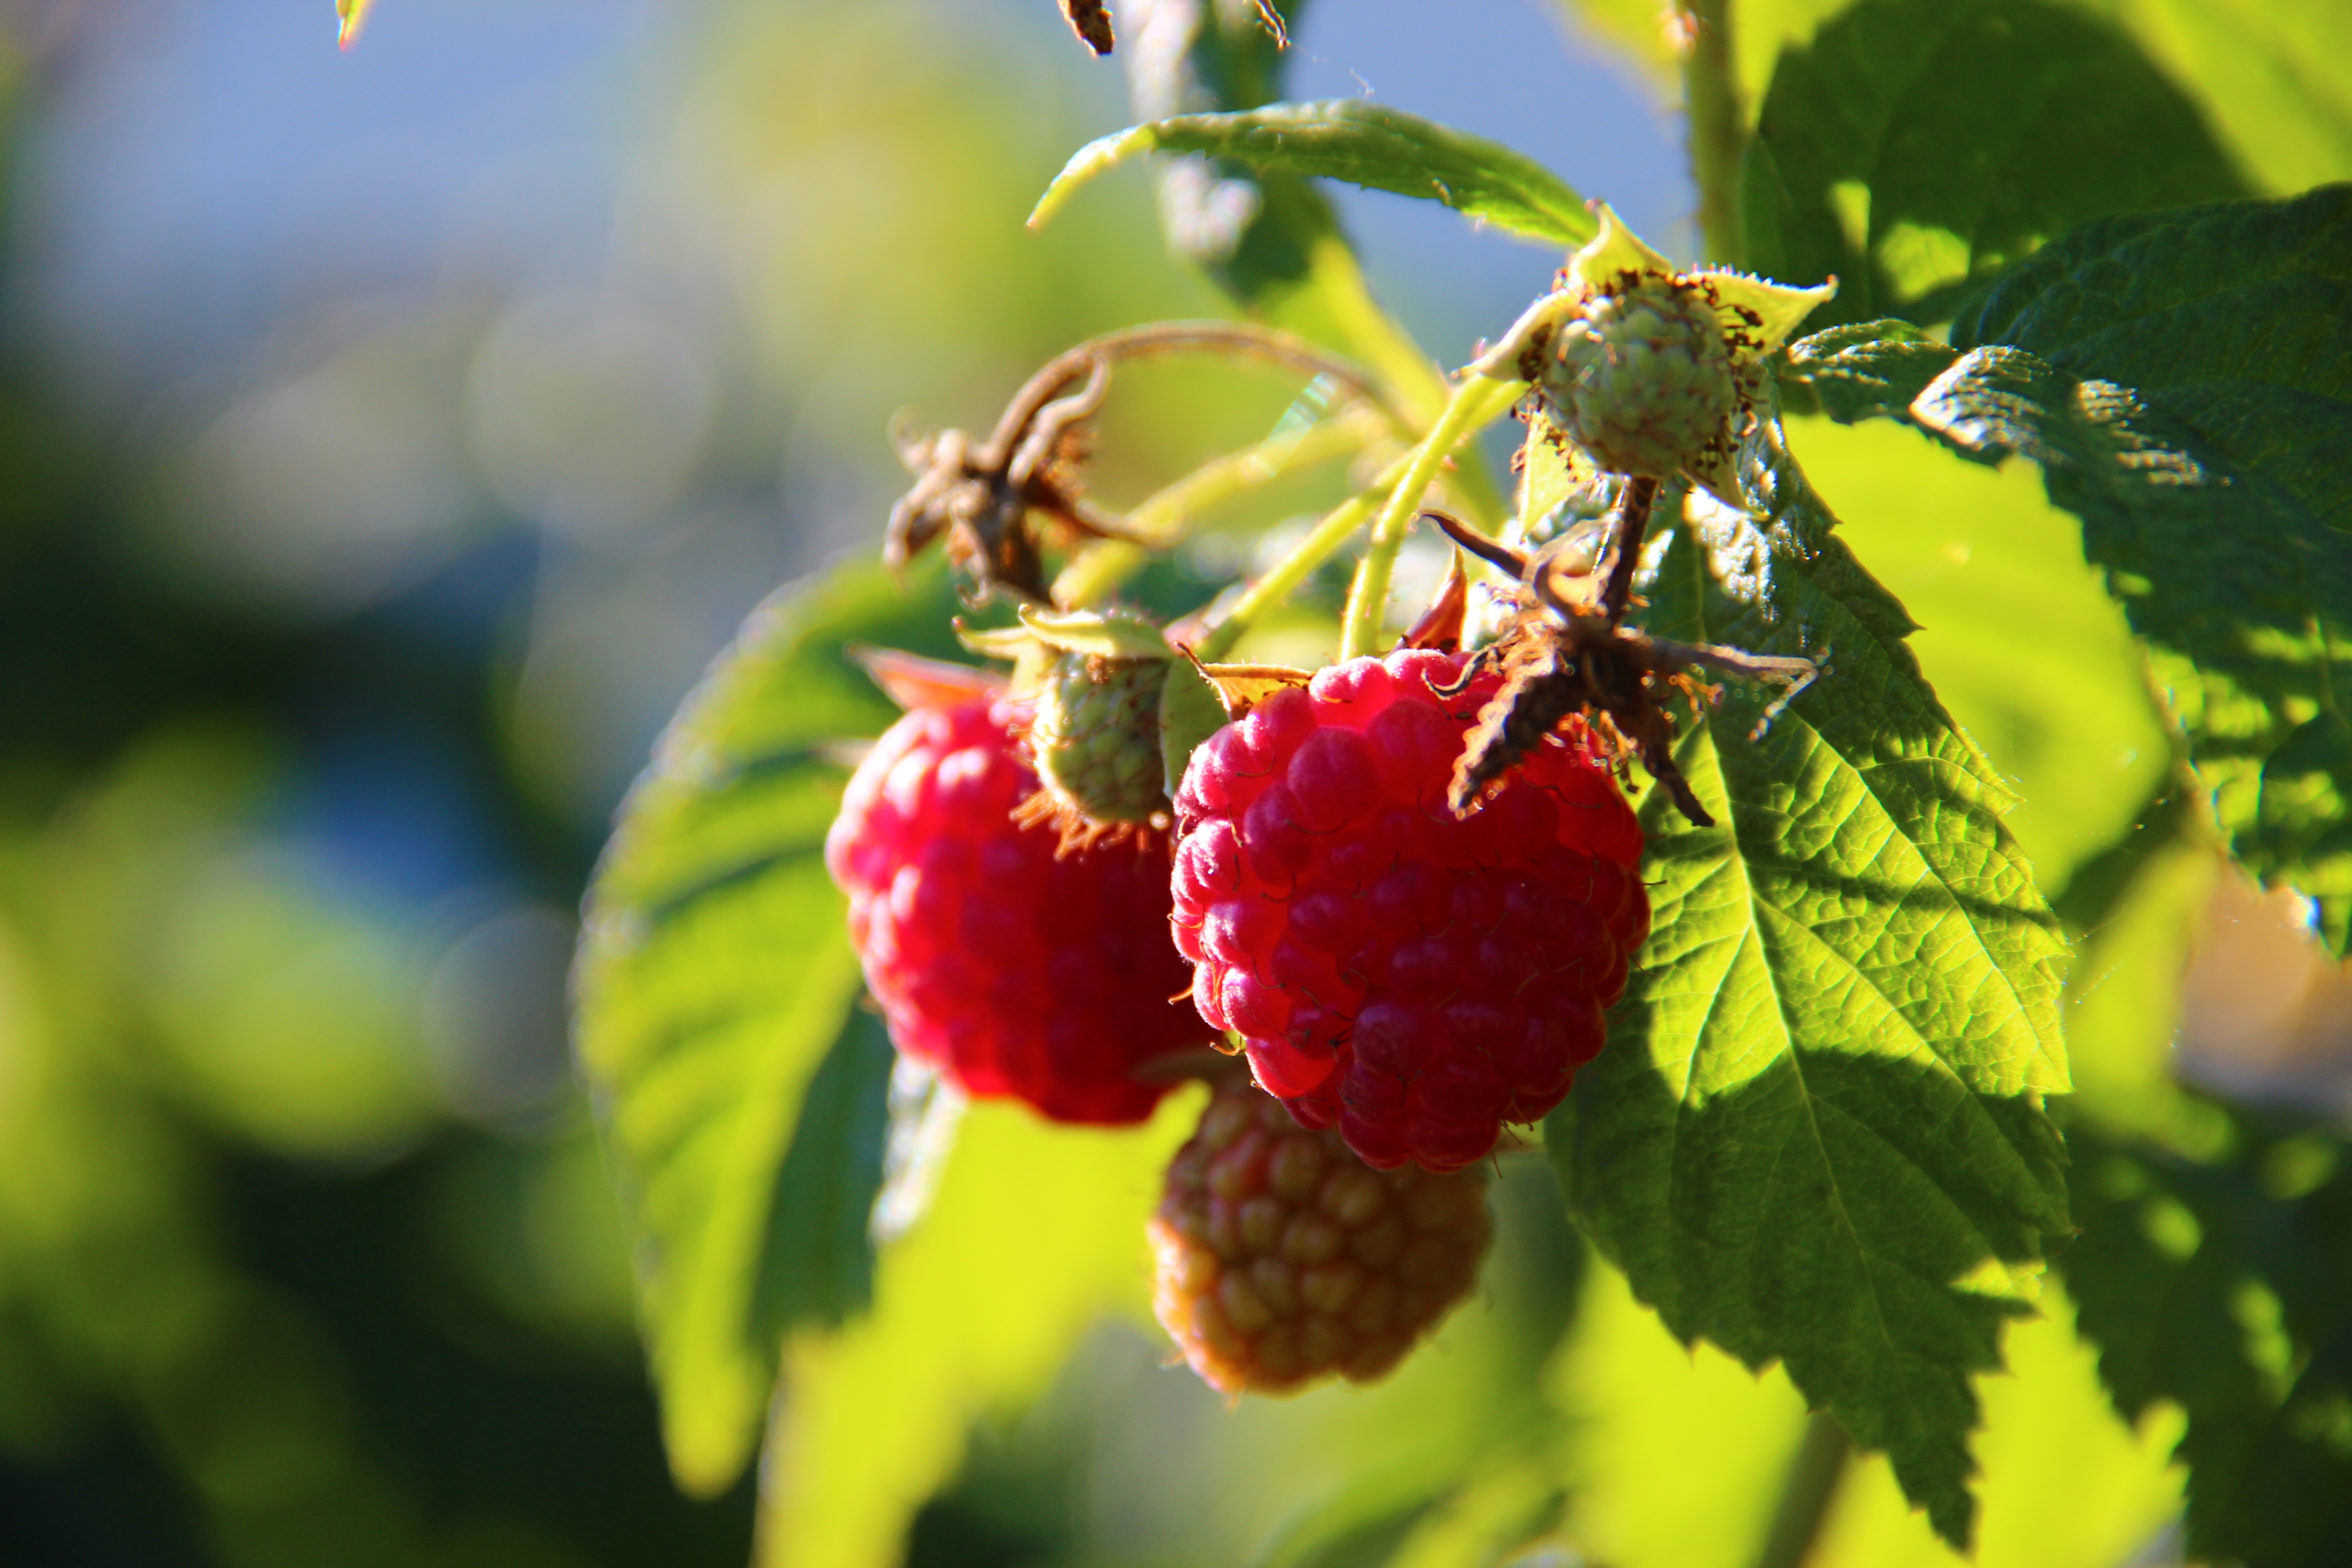
tree, nature, branch, blossom, plant, fruit, berry, leaf, flower, food, produce, autumn, flora, close up, berries, shrub, raspberries, fruits, macro photography, flowering plant, land plant, wine raspberry